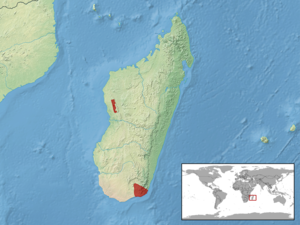
Amphiglossus splendidus est une espèce de sauriens de la famille des Scincidae.